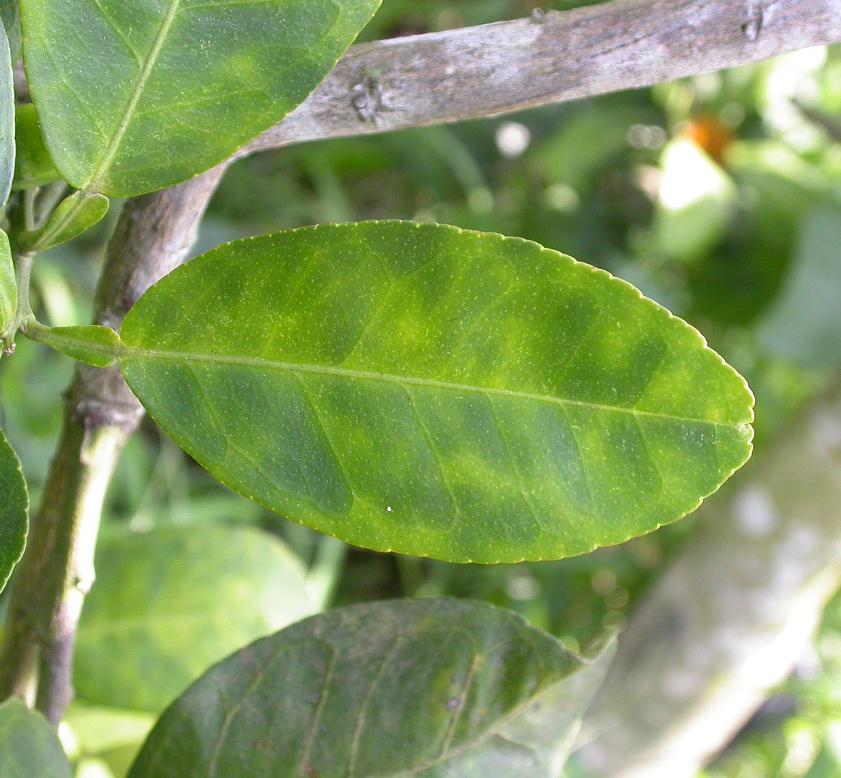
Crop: unknown
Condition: citrus_citrus_greening_disease